Paul Calle

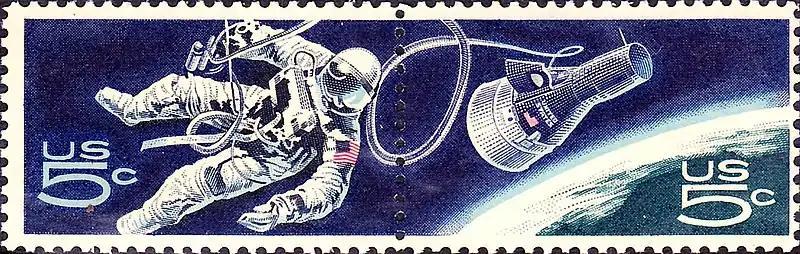
Calle's 1967 design commemorating astronaut Ed White's making the first American spacewalk, during the 1965 Gemini 4 mission.

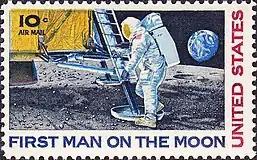
Stamp designed by Calle commemorating the first human Moon landing and issued on September 9, 1969.

In 1962, Calle was among the first group selected to participate in the NASA Art Program. Calle contributed a pair of complementary five-cent stamps issued in 1967 as part of the Accomplishments in Space Commemorative Issue, with the right stamp showing the Gemini 4 space capsule with the Earth's horizon as a backdrop, while the left stamp showed astronaut Ed White making the first American spacewalk. His best-known stamp was designed to mark the first human Moon landing and was issued in September 1969, showing an astronaut stepping out onto the surface of the Moon. The Apollo 11 crew carried with them a die proof of Calle's Moon-landing stamp, which was hand canceled by the astronauts while on the mission. Calle had been given exclusive access to be with the astronauts on July 16, 1969, while they made their final preparations for the Apollo 11 mission. The sketches he made based on his experiences that day have been displayed at the National Air and Space Museum and at the National Gallery of Art. Together with his son Chris, Calle returned to the subject of space exploration with a pair of stamps issued in 1994 in honor of the 25th anniversary of the Apollo 11 mission and the first human Moon landing.